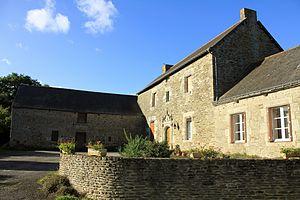
Maison, 9-15 Rue du Manoir (Lantillac) This building is indexed in the Base Mérimée, a database of architectural heritage maintained by the French Ministry of Culture,
Lantillac [lɑ̃tijak] est une commune française située dans le département du Morbihan, en région Bretagne.